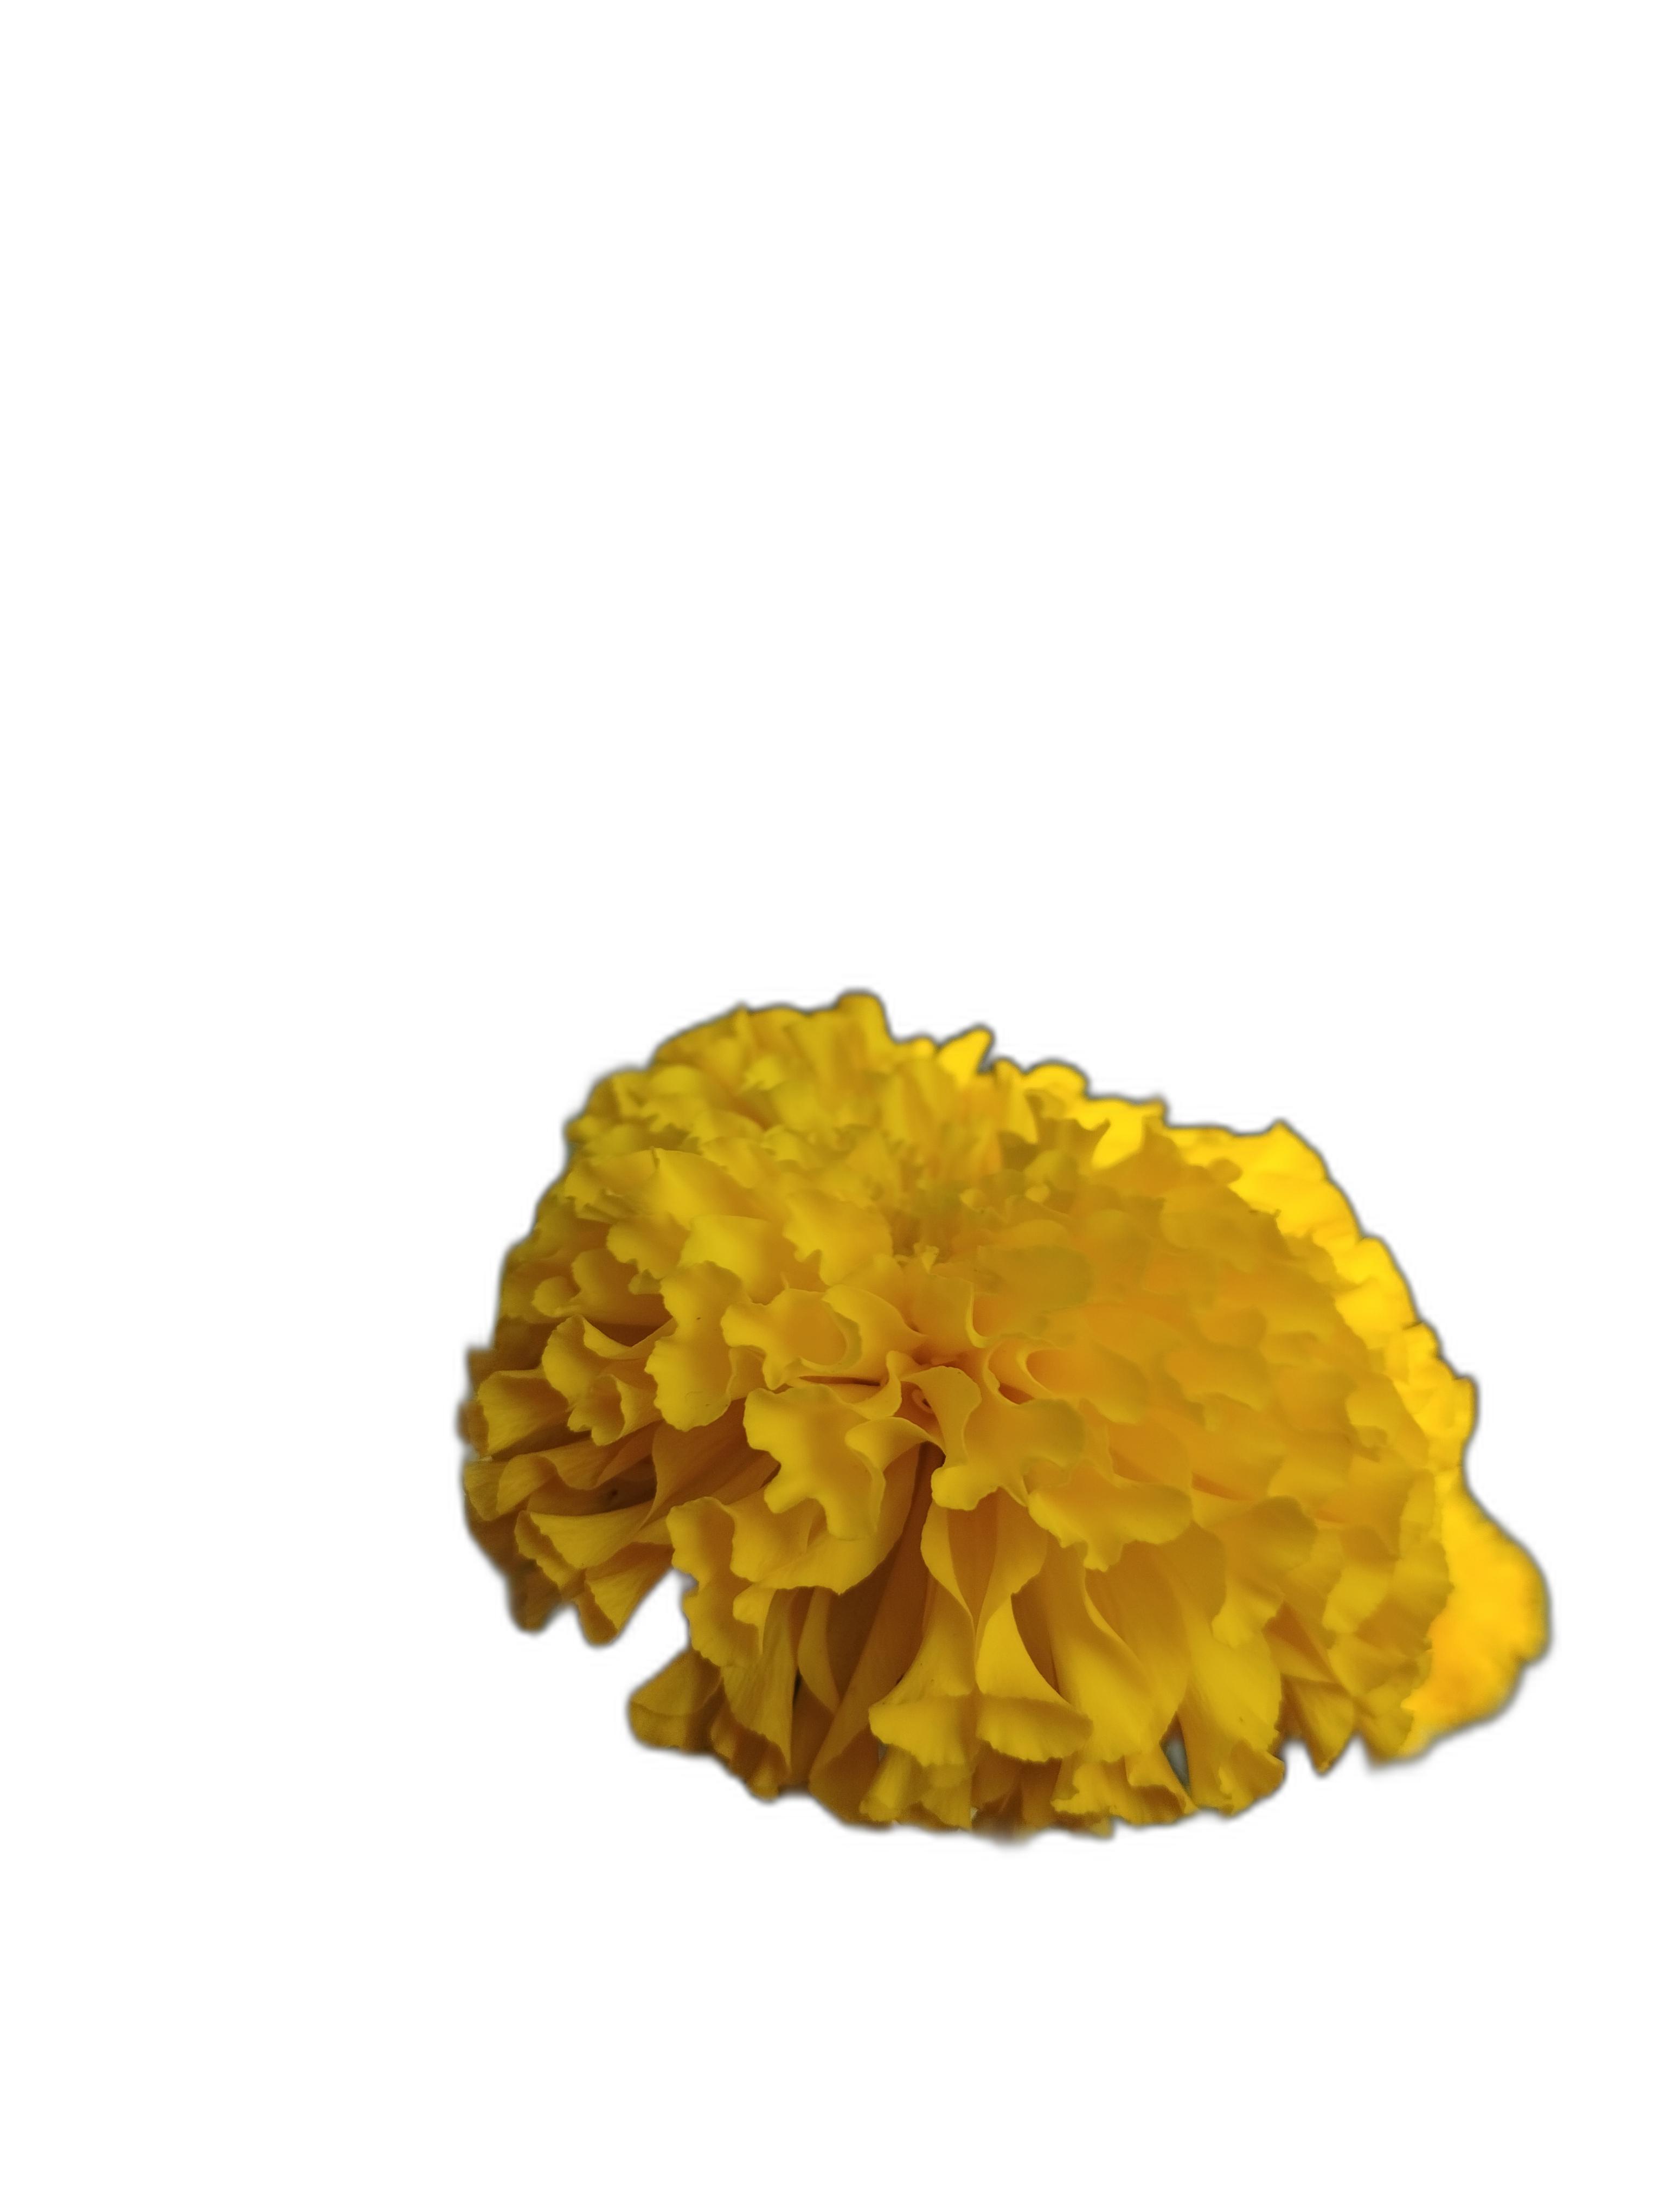
Label: Marigold